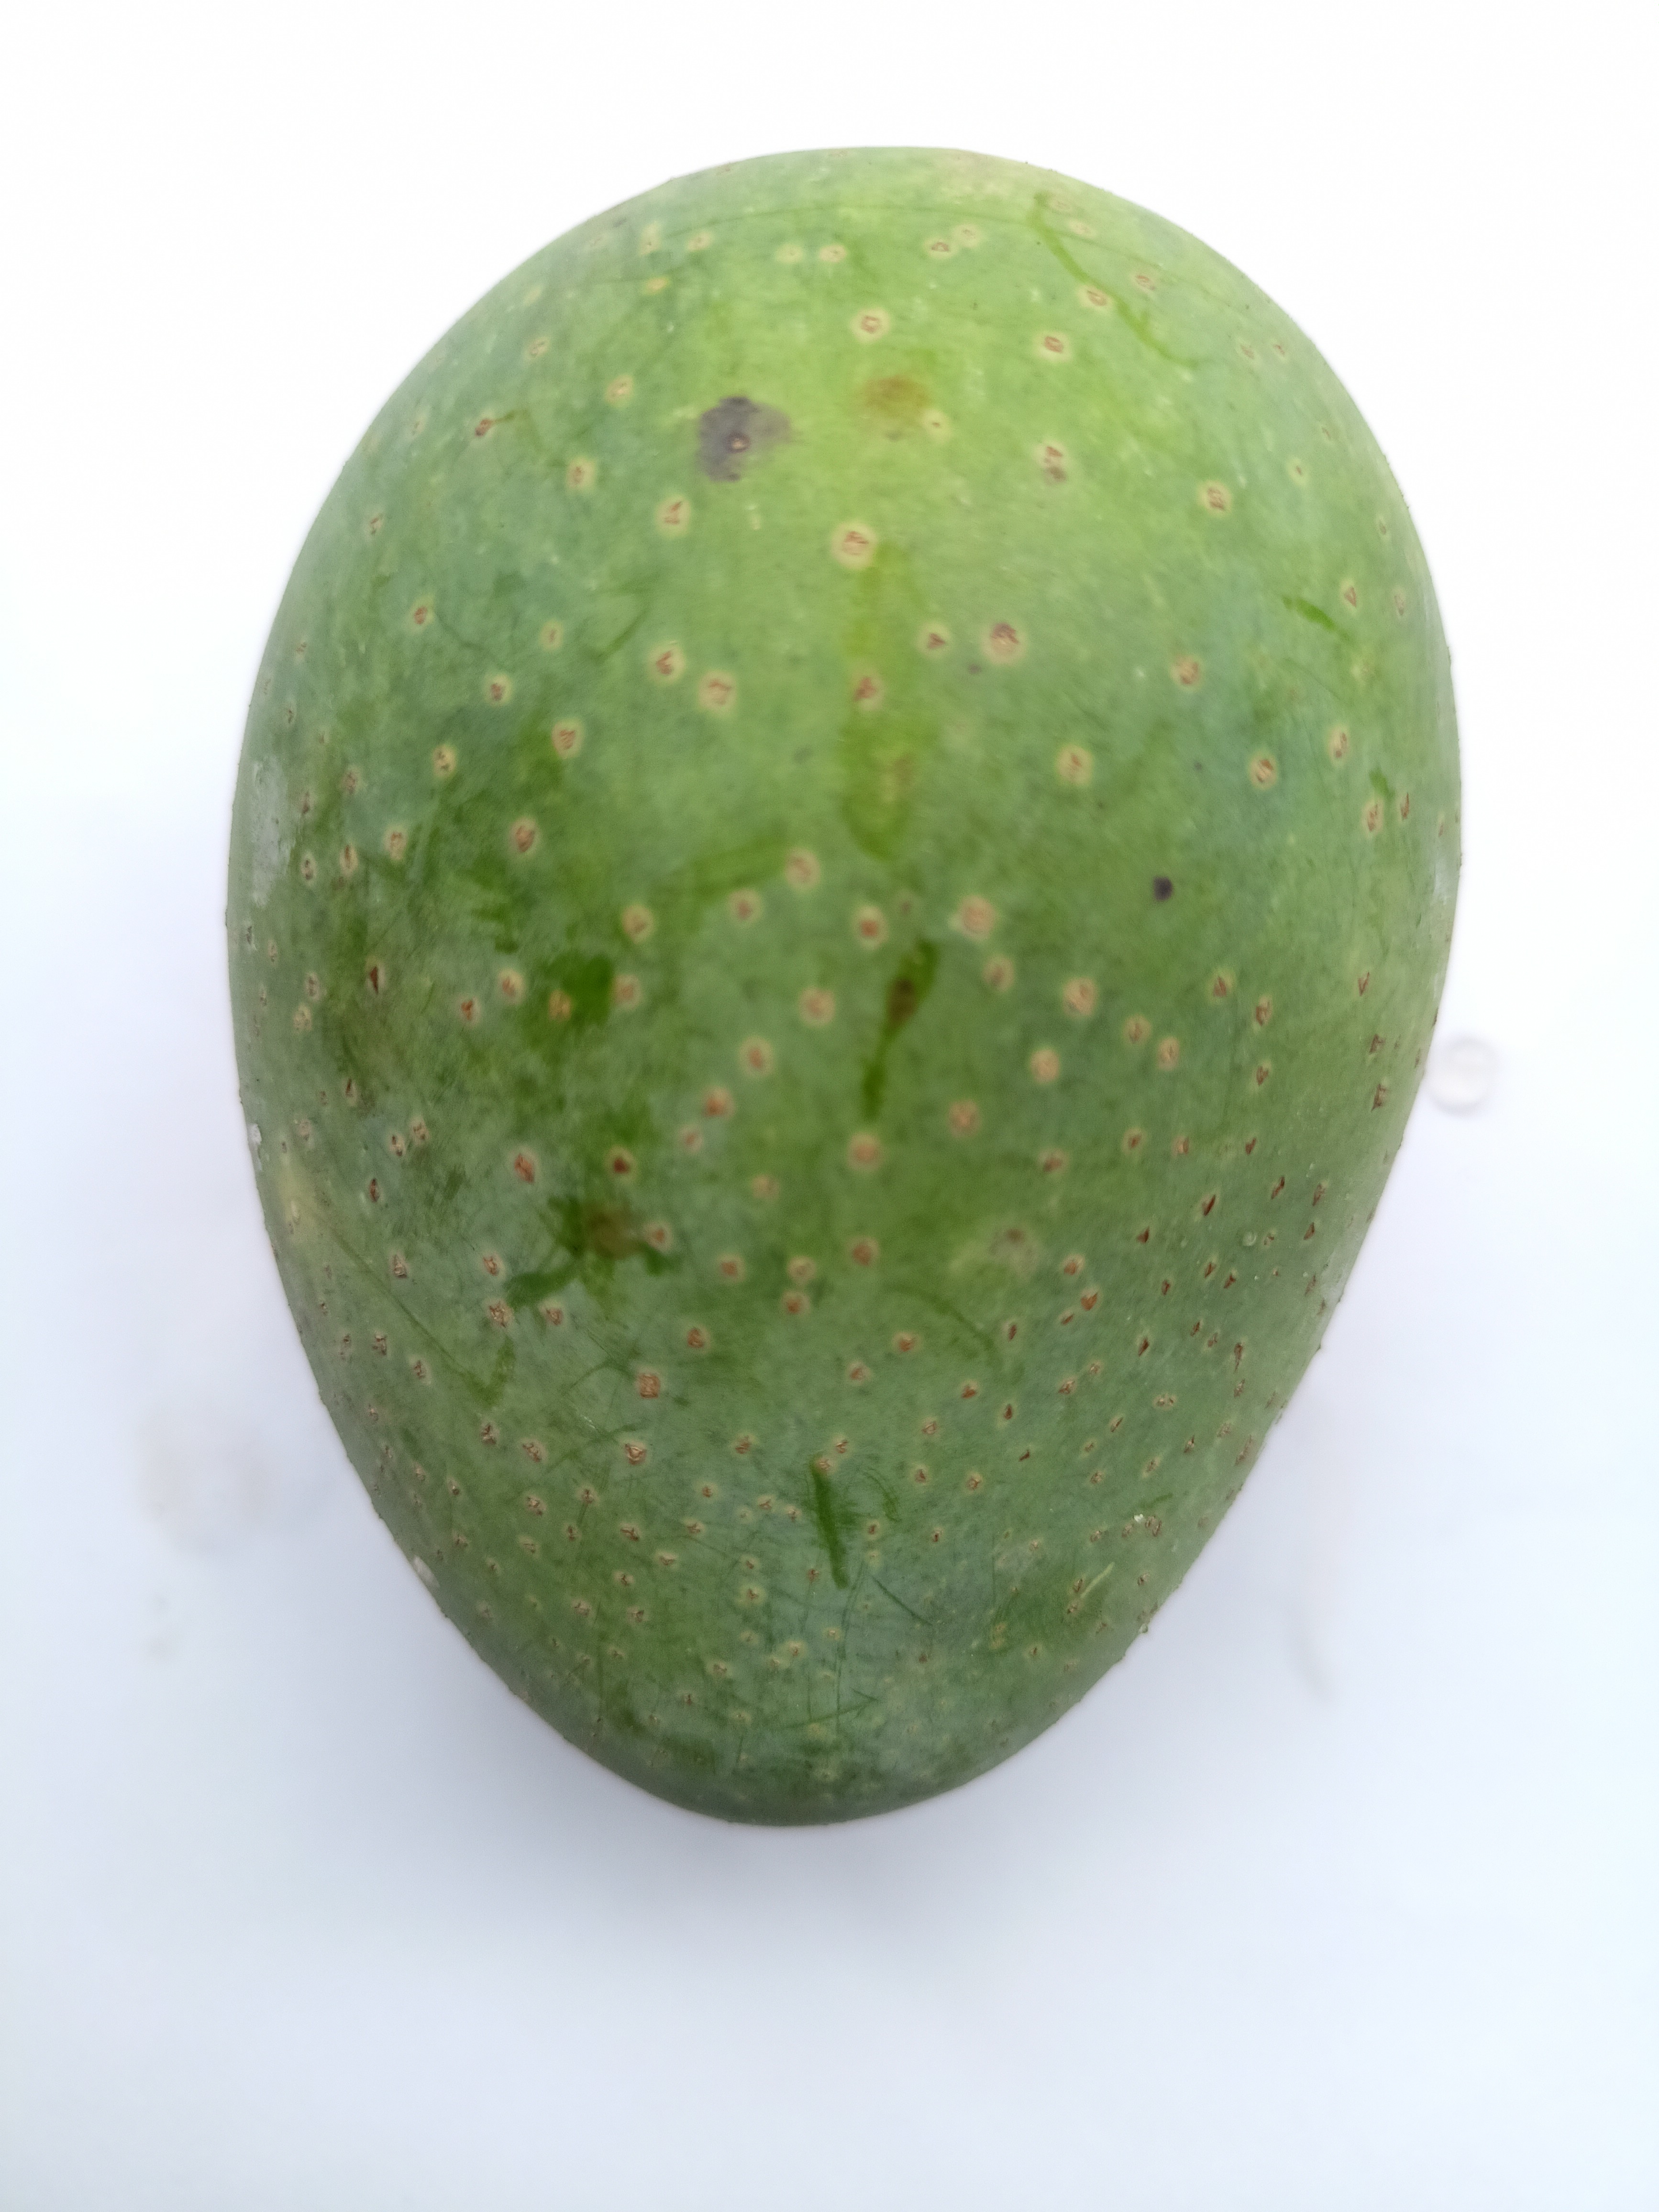
Mango variety: GopalBhog